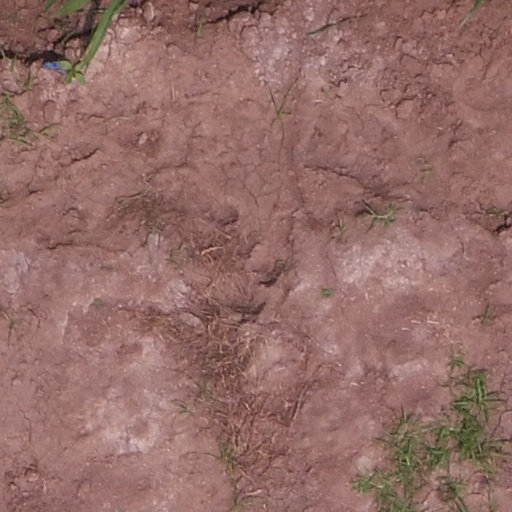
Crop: maize; corn